Escape from L.A.

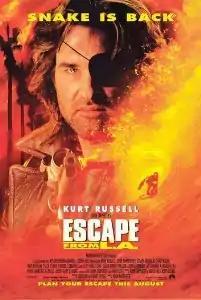
Theatrical release poster

Escape from L.A. (stylized on-screen as John Carpenter's Escape from L.A.) is a 1996 American post-apocalyptic action film co-written, co-scored, and directed by John Carpenter, co-written and produced by Debra Hill and Kurt Russell, with Russell also starring as Snake Plissken. A sequel to "Escape from New York" (1981), "Escape from L.A." co-stars Steve Buscemi, Stacy Keach, Bruce Campbell, Peter Fonda, and Pam Grier. "Escape from L.A." failed to meet the studio's expectations at the box office and received polarized reactions from critics. The film later found a strong cult following.